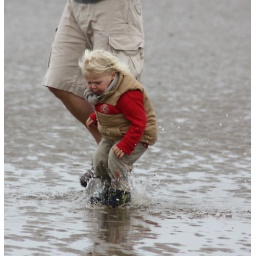
A day on the Freshfields near Liverpool with our inlaws, their dog Jas and our spaniel (Maggie) and pug (Parker).